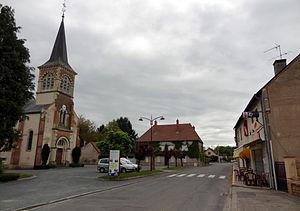
Garnat-sur-Engièvre est une commune française, située dans le département de l'Allier en région Auvergne-Rhône-Alpes.